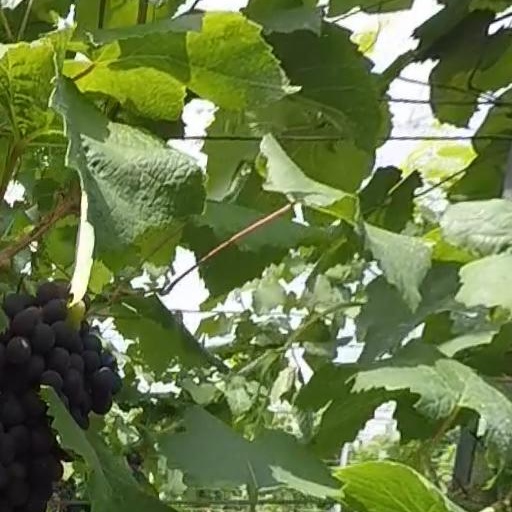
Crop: grape